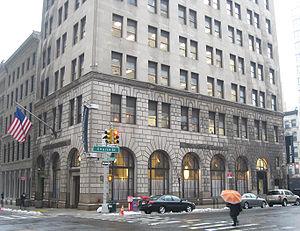
La New York Law School, en français l'École de droit de New York, est un établissement d'enseignement supérieur privé spécialisé dans l'enseignement du droit. Le campus de l'école est situé dans le quartier de Tribeca, dans l'arrondissement de Manhattan à New York.